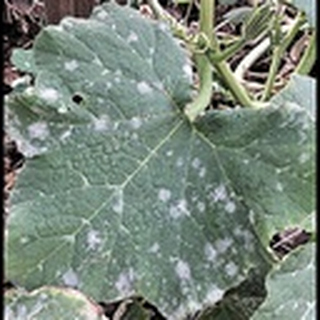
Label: cotton_powdery_mildew